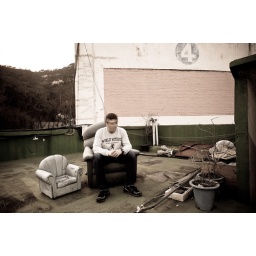
The (mostly) abandoned Okin apartments in Seoul. I'm sitting on a couch on the roof of one apartment block.